Sophie Turner

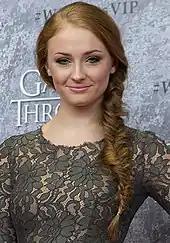
Turner at the season 3 premiere of "Game of Thrones" in 2013

While playing Sansa Stark, Turner was told to lose weight and she said she suffered from mental health problems while spending her teenage years on screen. She also had an eating disorder.